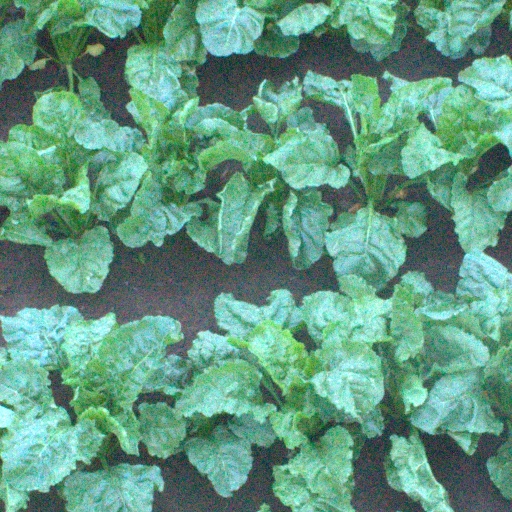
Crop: sugar beet